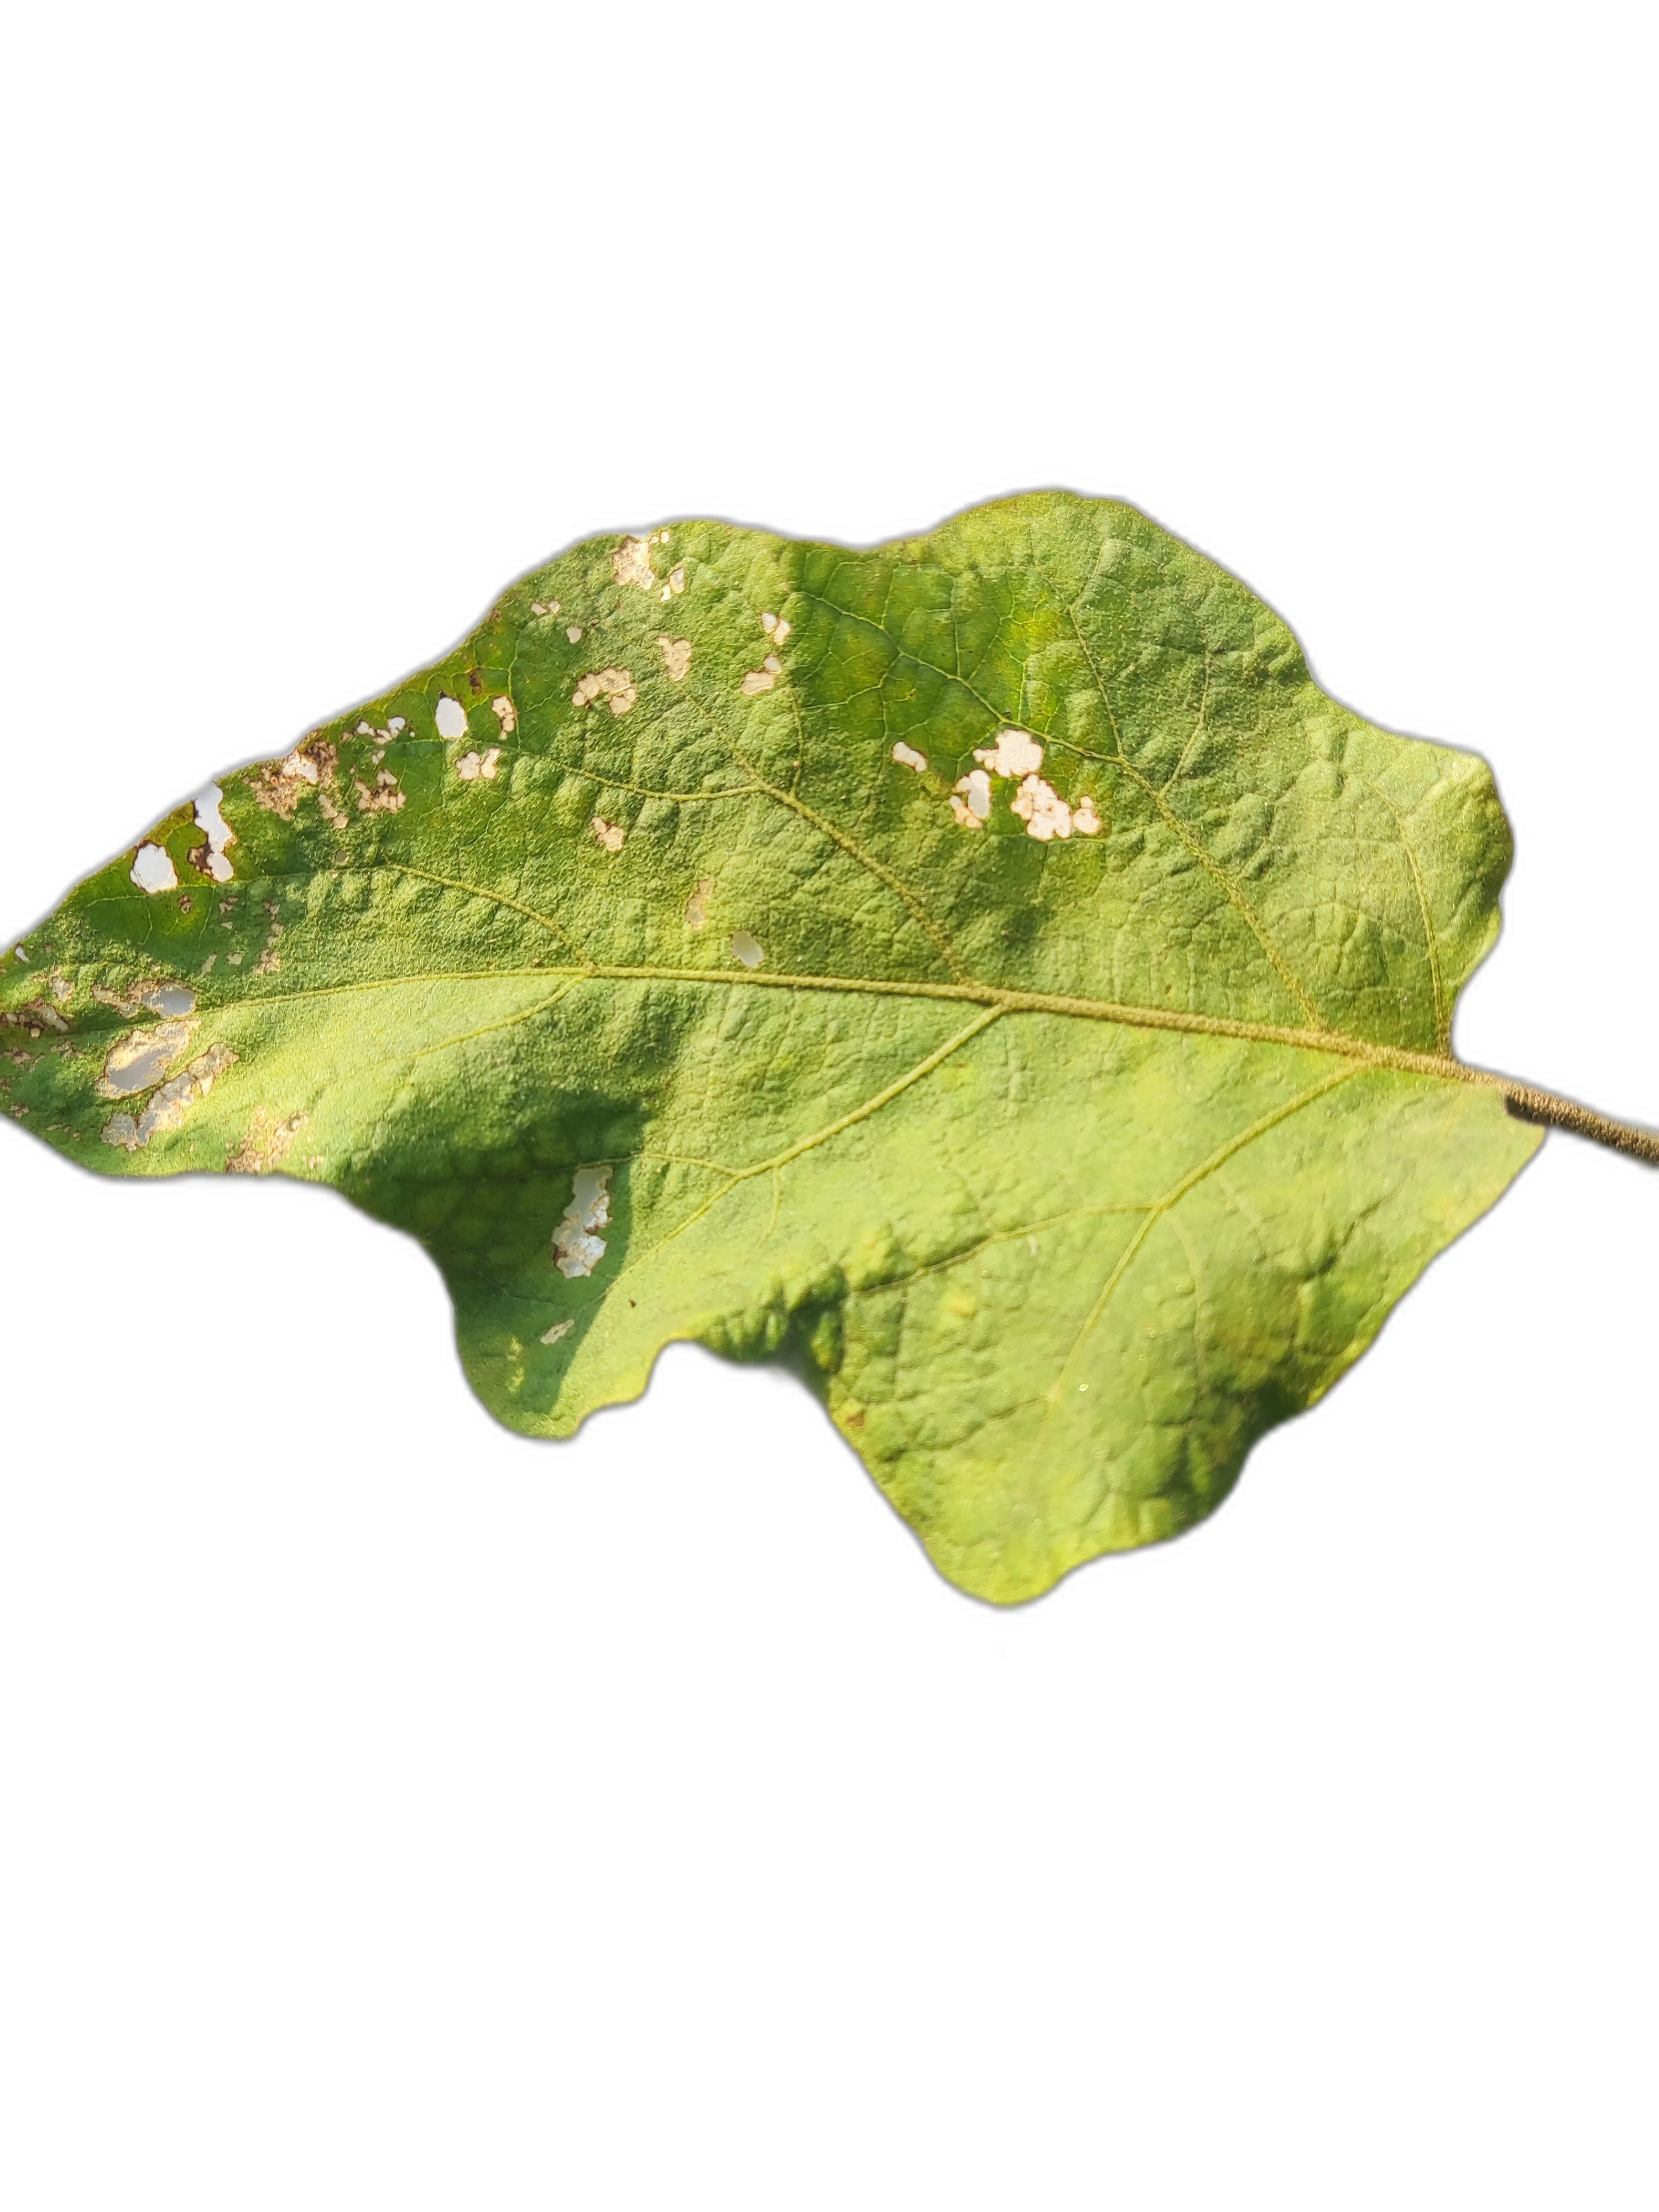
Label: Leaf Spot Disease